General Grant Tree

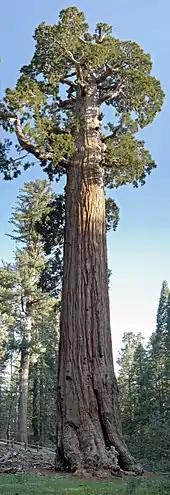
The General Grant Tree is located in General Grant Grove, Kings Canyon National Park

The General Grant Tree is the largest giant sequoia ("Sequoiadendron giganteum") in the General Grant Grove section of Kings Canyon National Park in California, and the second largest giant sequoia tree in the world after the General Sherman Tree. Once thought to be well over 2,000 years old, recent estimates suggest the General Grant Tree is closer to 1,650 years old. The tree also features the third largest footprint of any living giant sequoia, measuring in circumference at ground level.